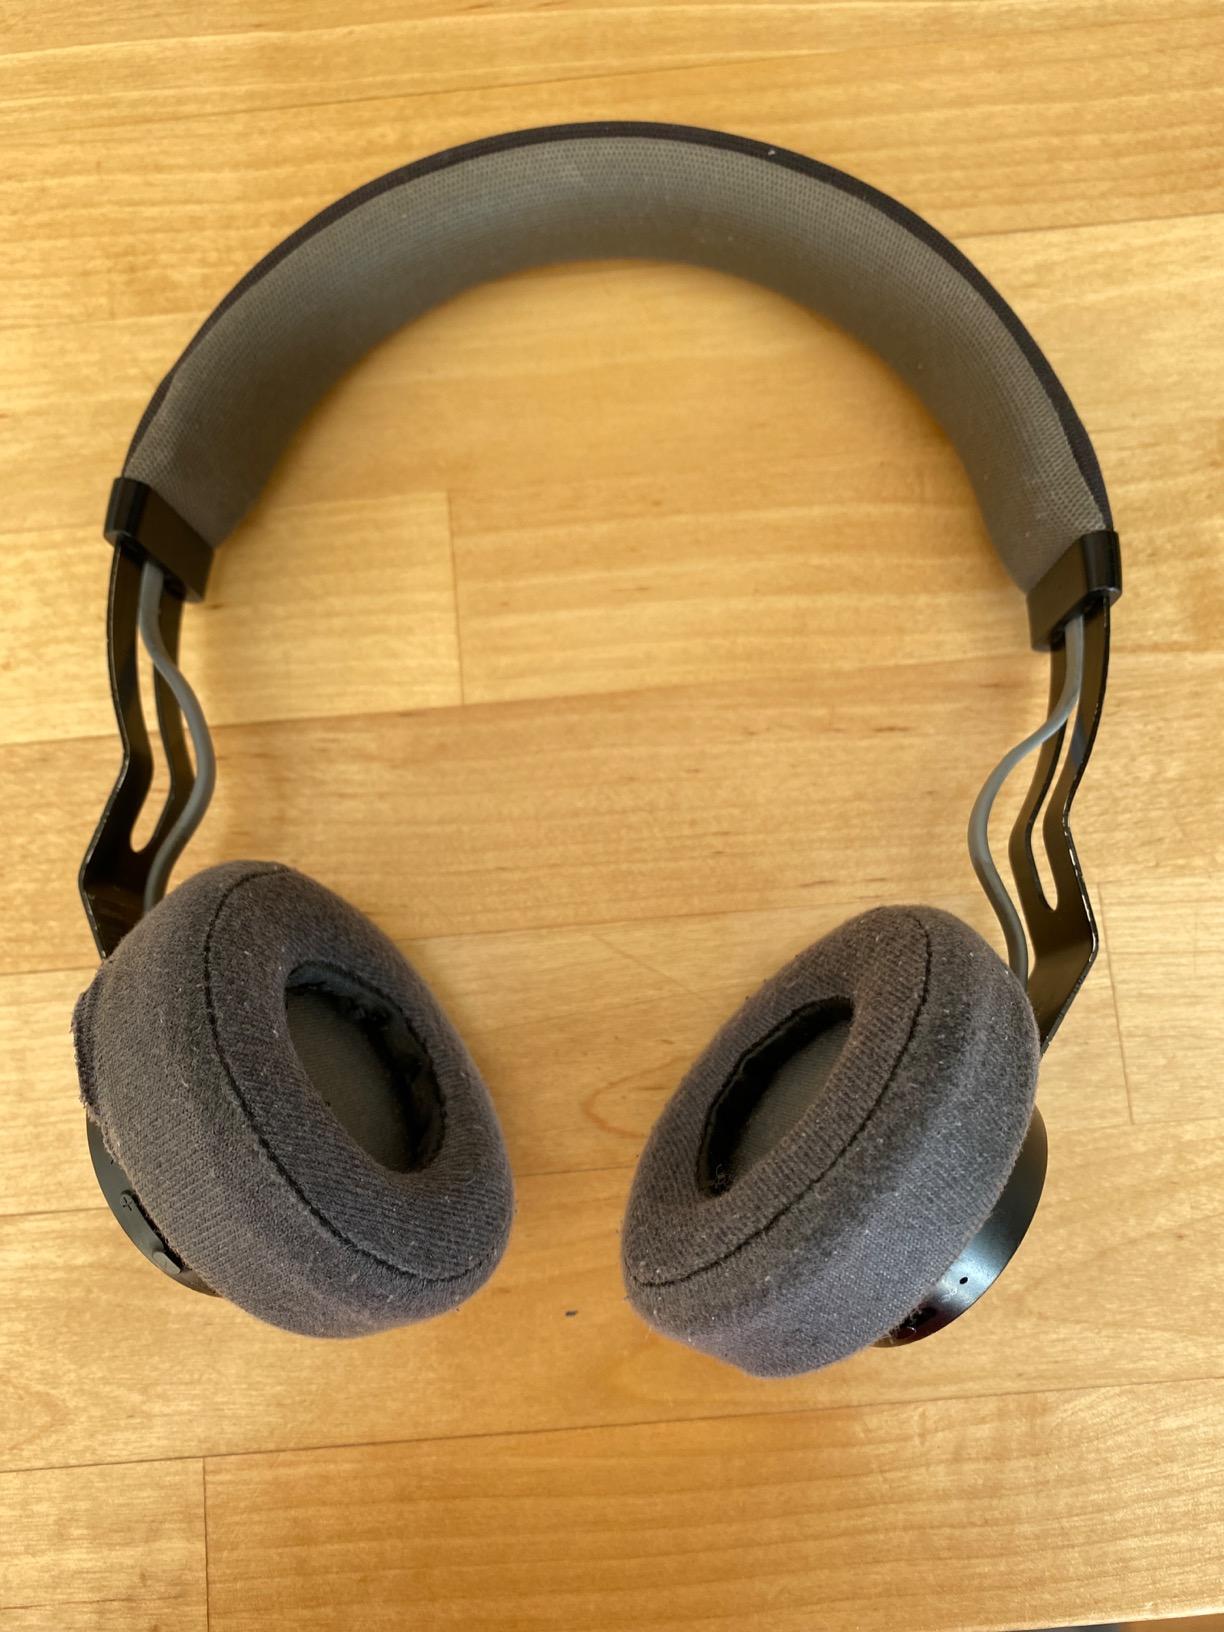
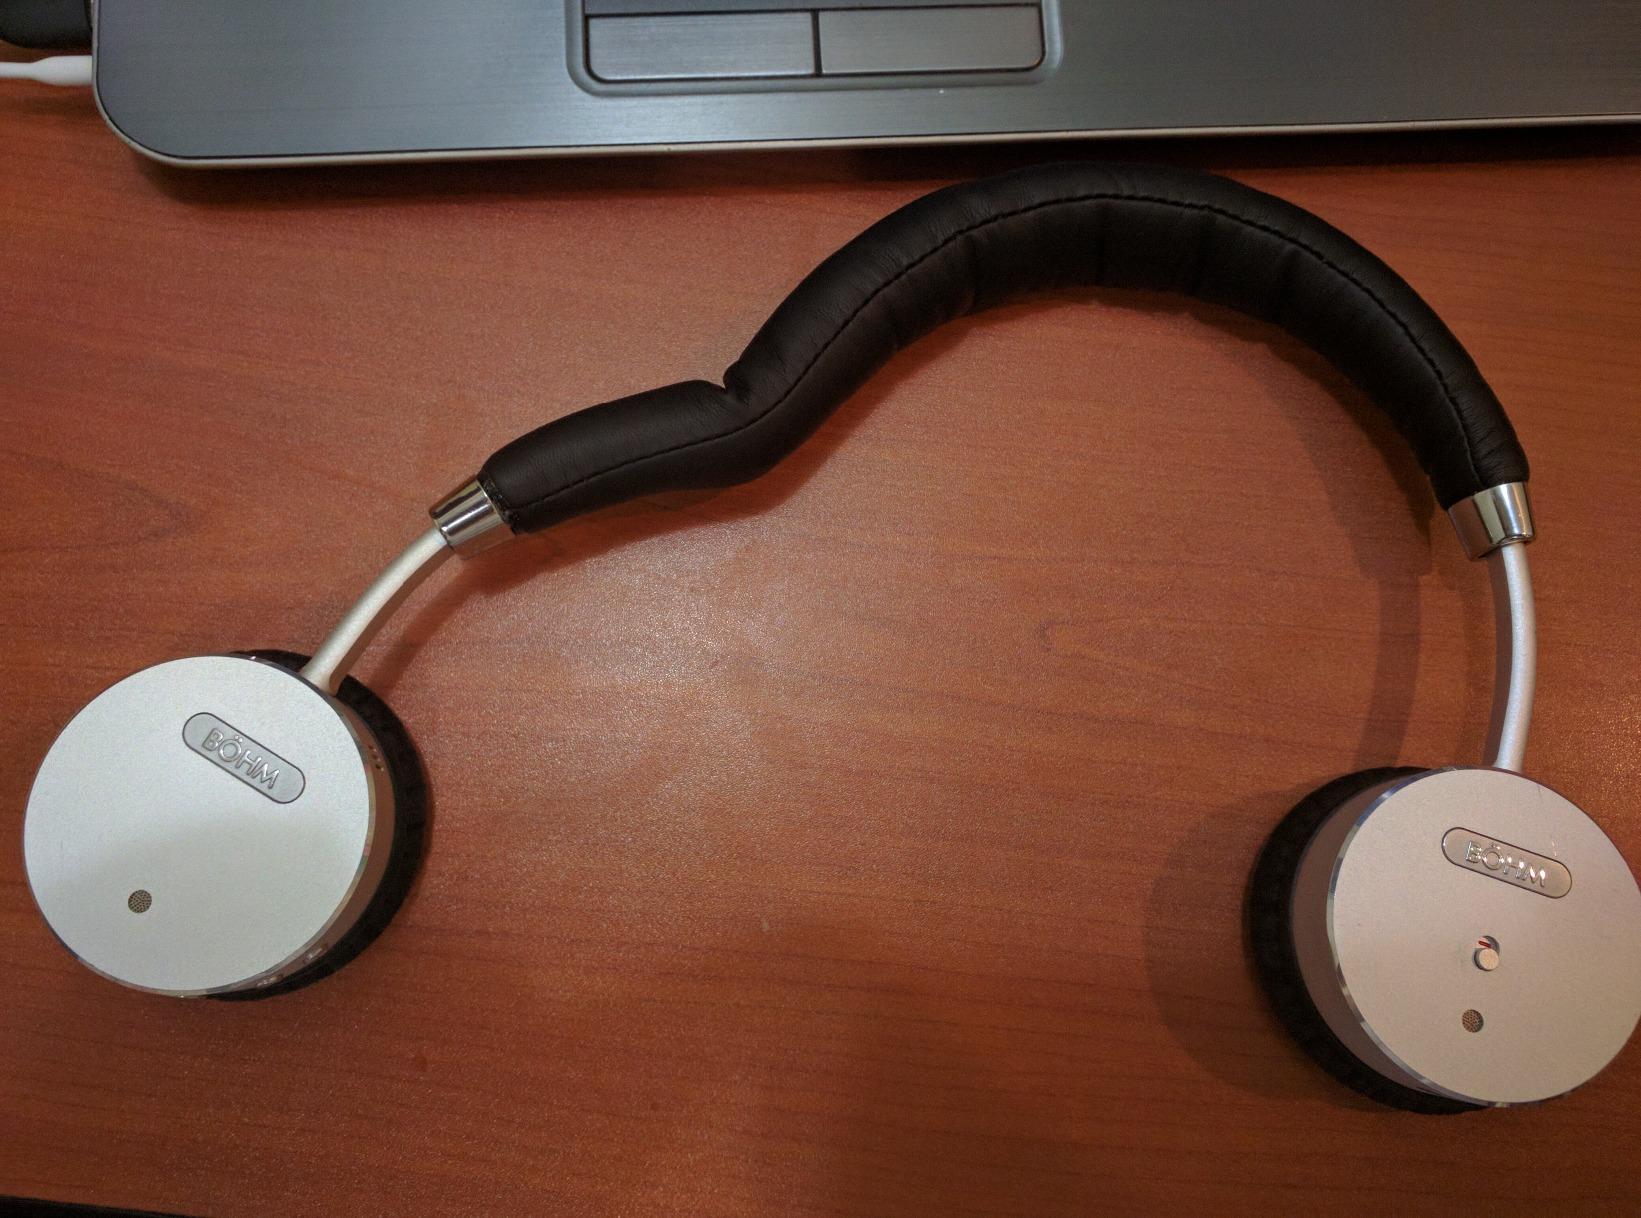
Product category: headphones
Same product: no